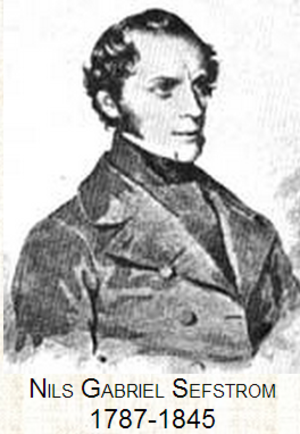
Nils Gabriel Selfström, est un chimiste et minéralogiste suédois. Il découvrit en 1830 l'élément chimique vanadium dans le minerai de fer de Taberg.